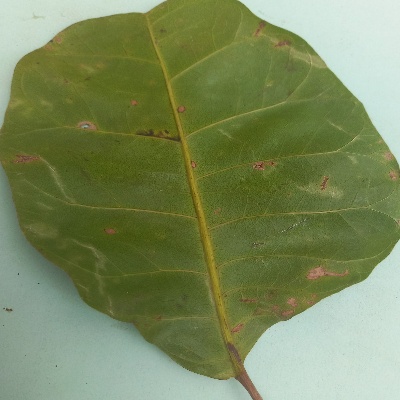
Crop: Cashew
Condition: anthracnose